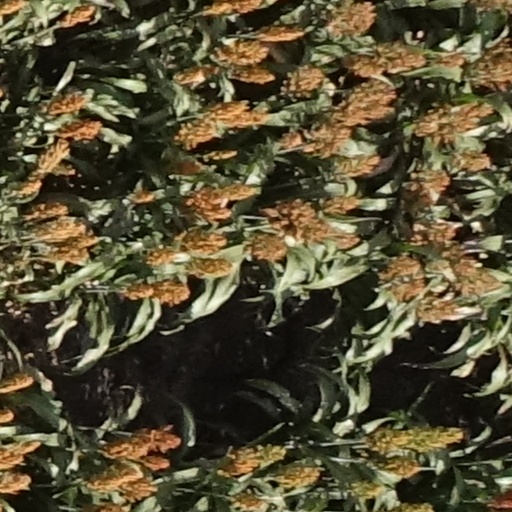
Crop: sorghum